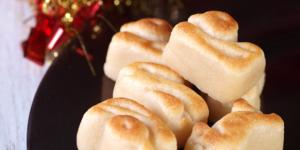
mazapan con thermomix